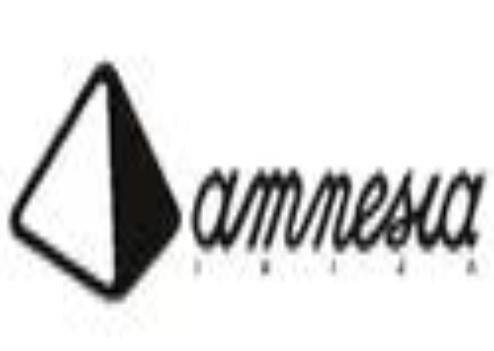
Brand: amnesia
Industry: Clothes